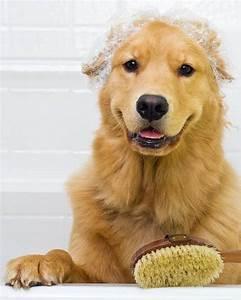
dog